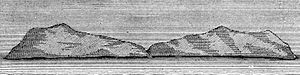
Jeannette-ekspeditionen / Rejsen / Indefrosset i isen
Herald Island, skitse tegnet i 1881 fra USRC Corwin,
"Jeannette-ekspeditionen fra 1879-81, officielt den amerikanske arktiske ekspedition, var et forsøg ledet af George W. De Long på at nå Nordpolen ved at forsøge en banebrydende ny rute fra Stillehavet gennem Beringstrædet. Forudsætningen var, at en tempereret strøm, Kuro Siwo, strømmede nordover ind i strædet, hvilket gav en adgang til et åbent polarhav og dermed til polen. Denne teori viste sig illusorisk; ekspeditionens skib, USS ""Jeannette"" og dets besætning på 33 mand, blev fanget af is og drev i næsten to år, før hun blev knust og sank nord for den sibiriske kyst. De Long førte derefter sine 32 mænd på en farlig rejse med slæde, trækkende Jeannettes hvalbåd og to kuttere og skiftede til sidst til disse små både for at sejle til Lena-deltaet i Sibirien. Under denne rejse, og i de efterfølgende uger med vandring i Sibirien før redningen, døde 20 af skibets mandskab, herunder De Long.